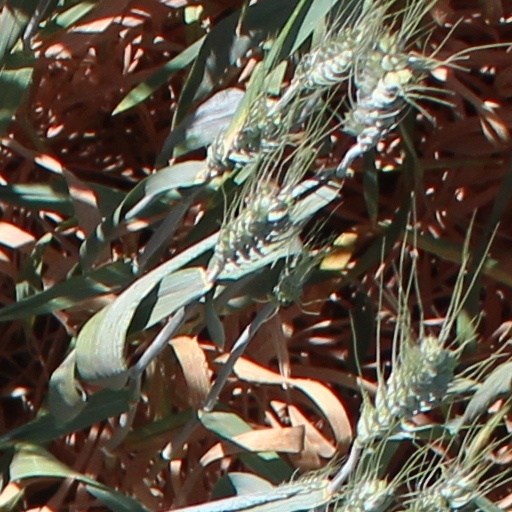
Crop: wheat